Robert Hooke

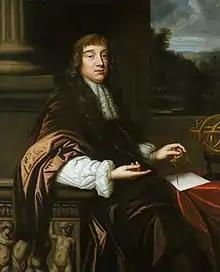
"Portrait of a Mathematician" by Mary Beale, of an unknown subject, conjectured to be Hooke but also conjectured to be Isaac Barrow

Robert Hooke (18 July 16353 March 1703) was an English polymath who was active as a physicist ("natural philosopher"), astronomer, geologist, meteorologist, and architect. He is credited as one of the first scientists to investigate living things at microscopic scale in 1665, using a compound microscope that he designed. Hooke was an impoverished scientific inquirer in young adulthood who went on to become one of the most important scientists of his time. After the Great Fire of London in 1666, Hooke (as a surveyor and architect) attained wealth and esteem by performing more than half of the property line surveys and assisting with the city's rapid reconstruction. Often vilified by writers in the centuries after his death, his reputation was restored at the end of the twentieth century and he has been called "England's Leonardo [da Vinci]".